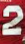
Number: 2